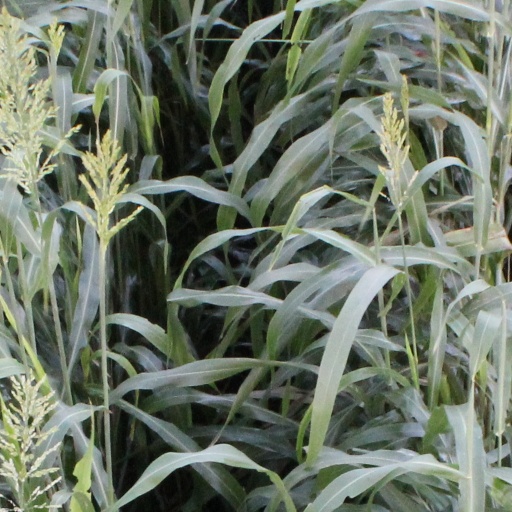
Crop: sorghum